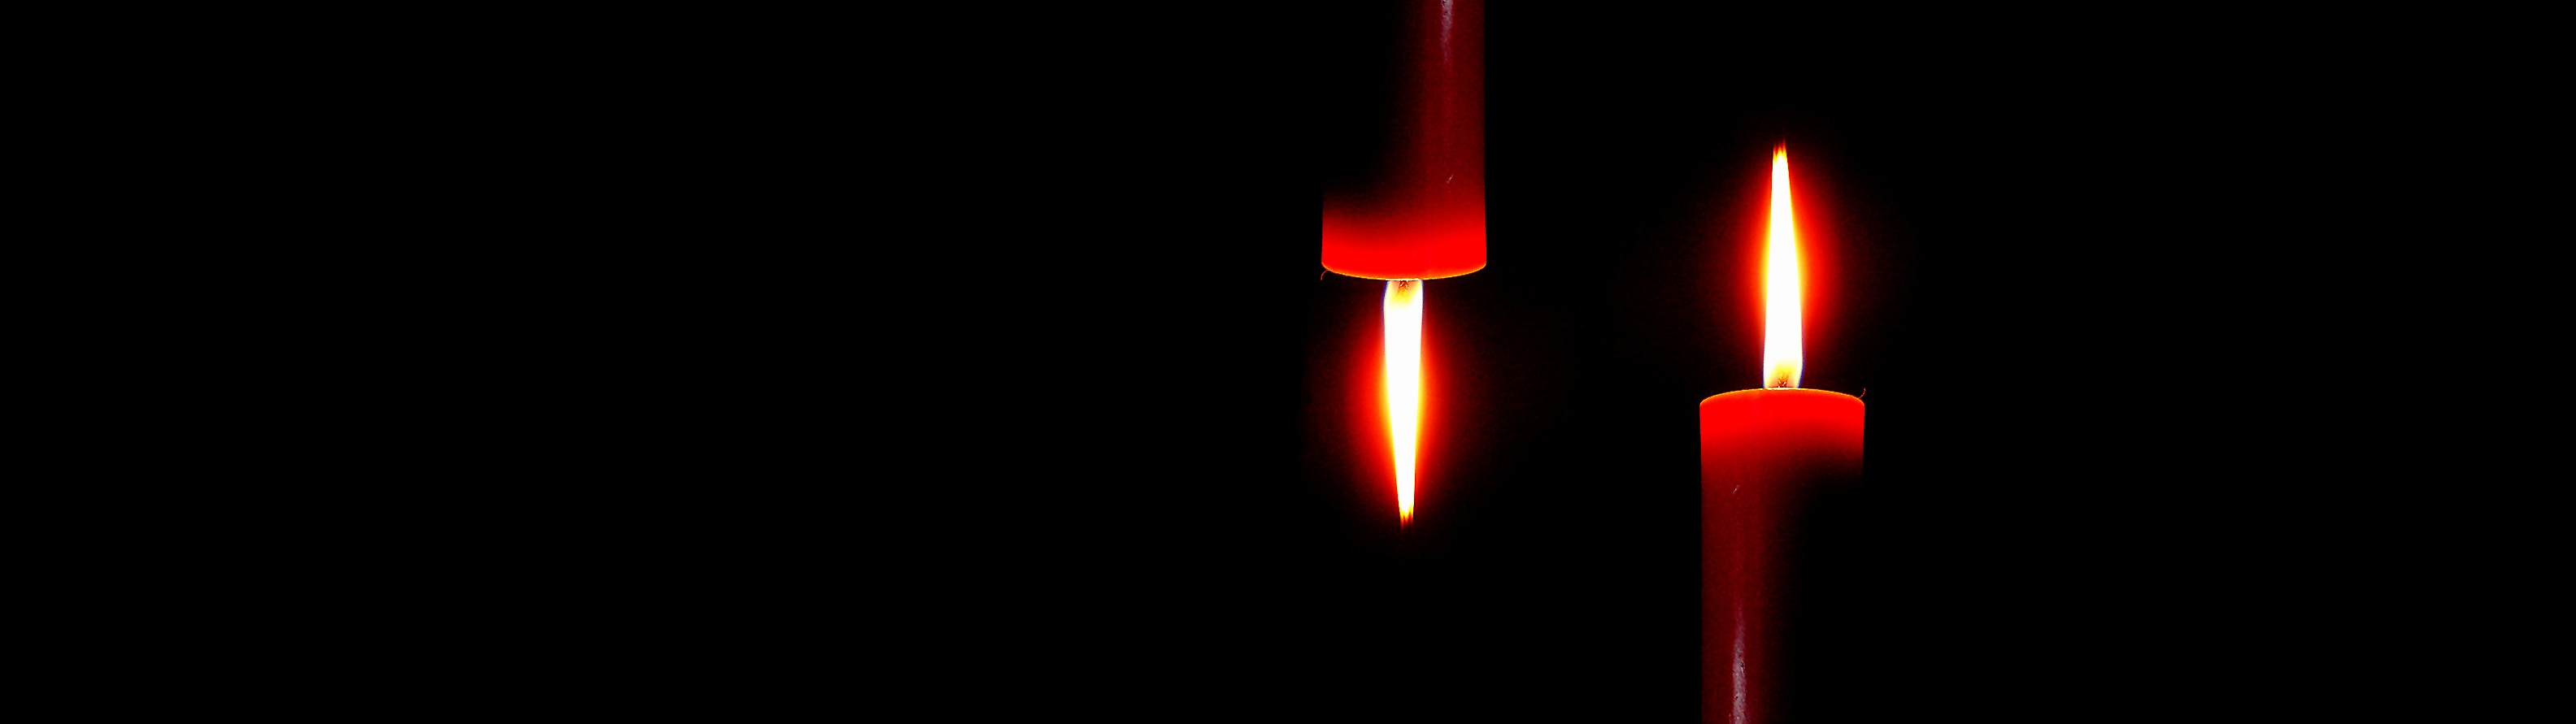
winter, light, tool, flame, fire, christmas, lighting, candles, match, wick, candlelight, winter time, dim light